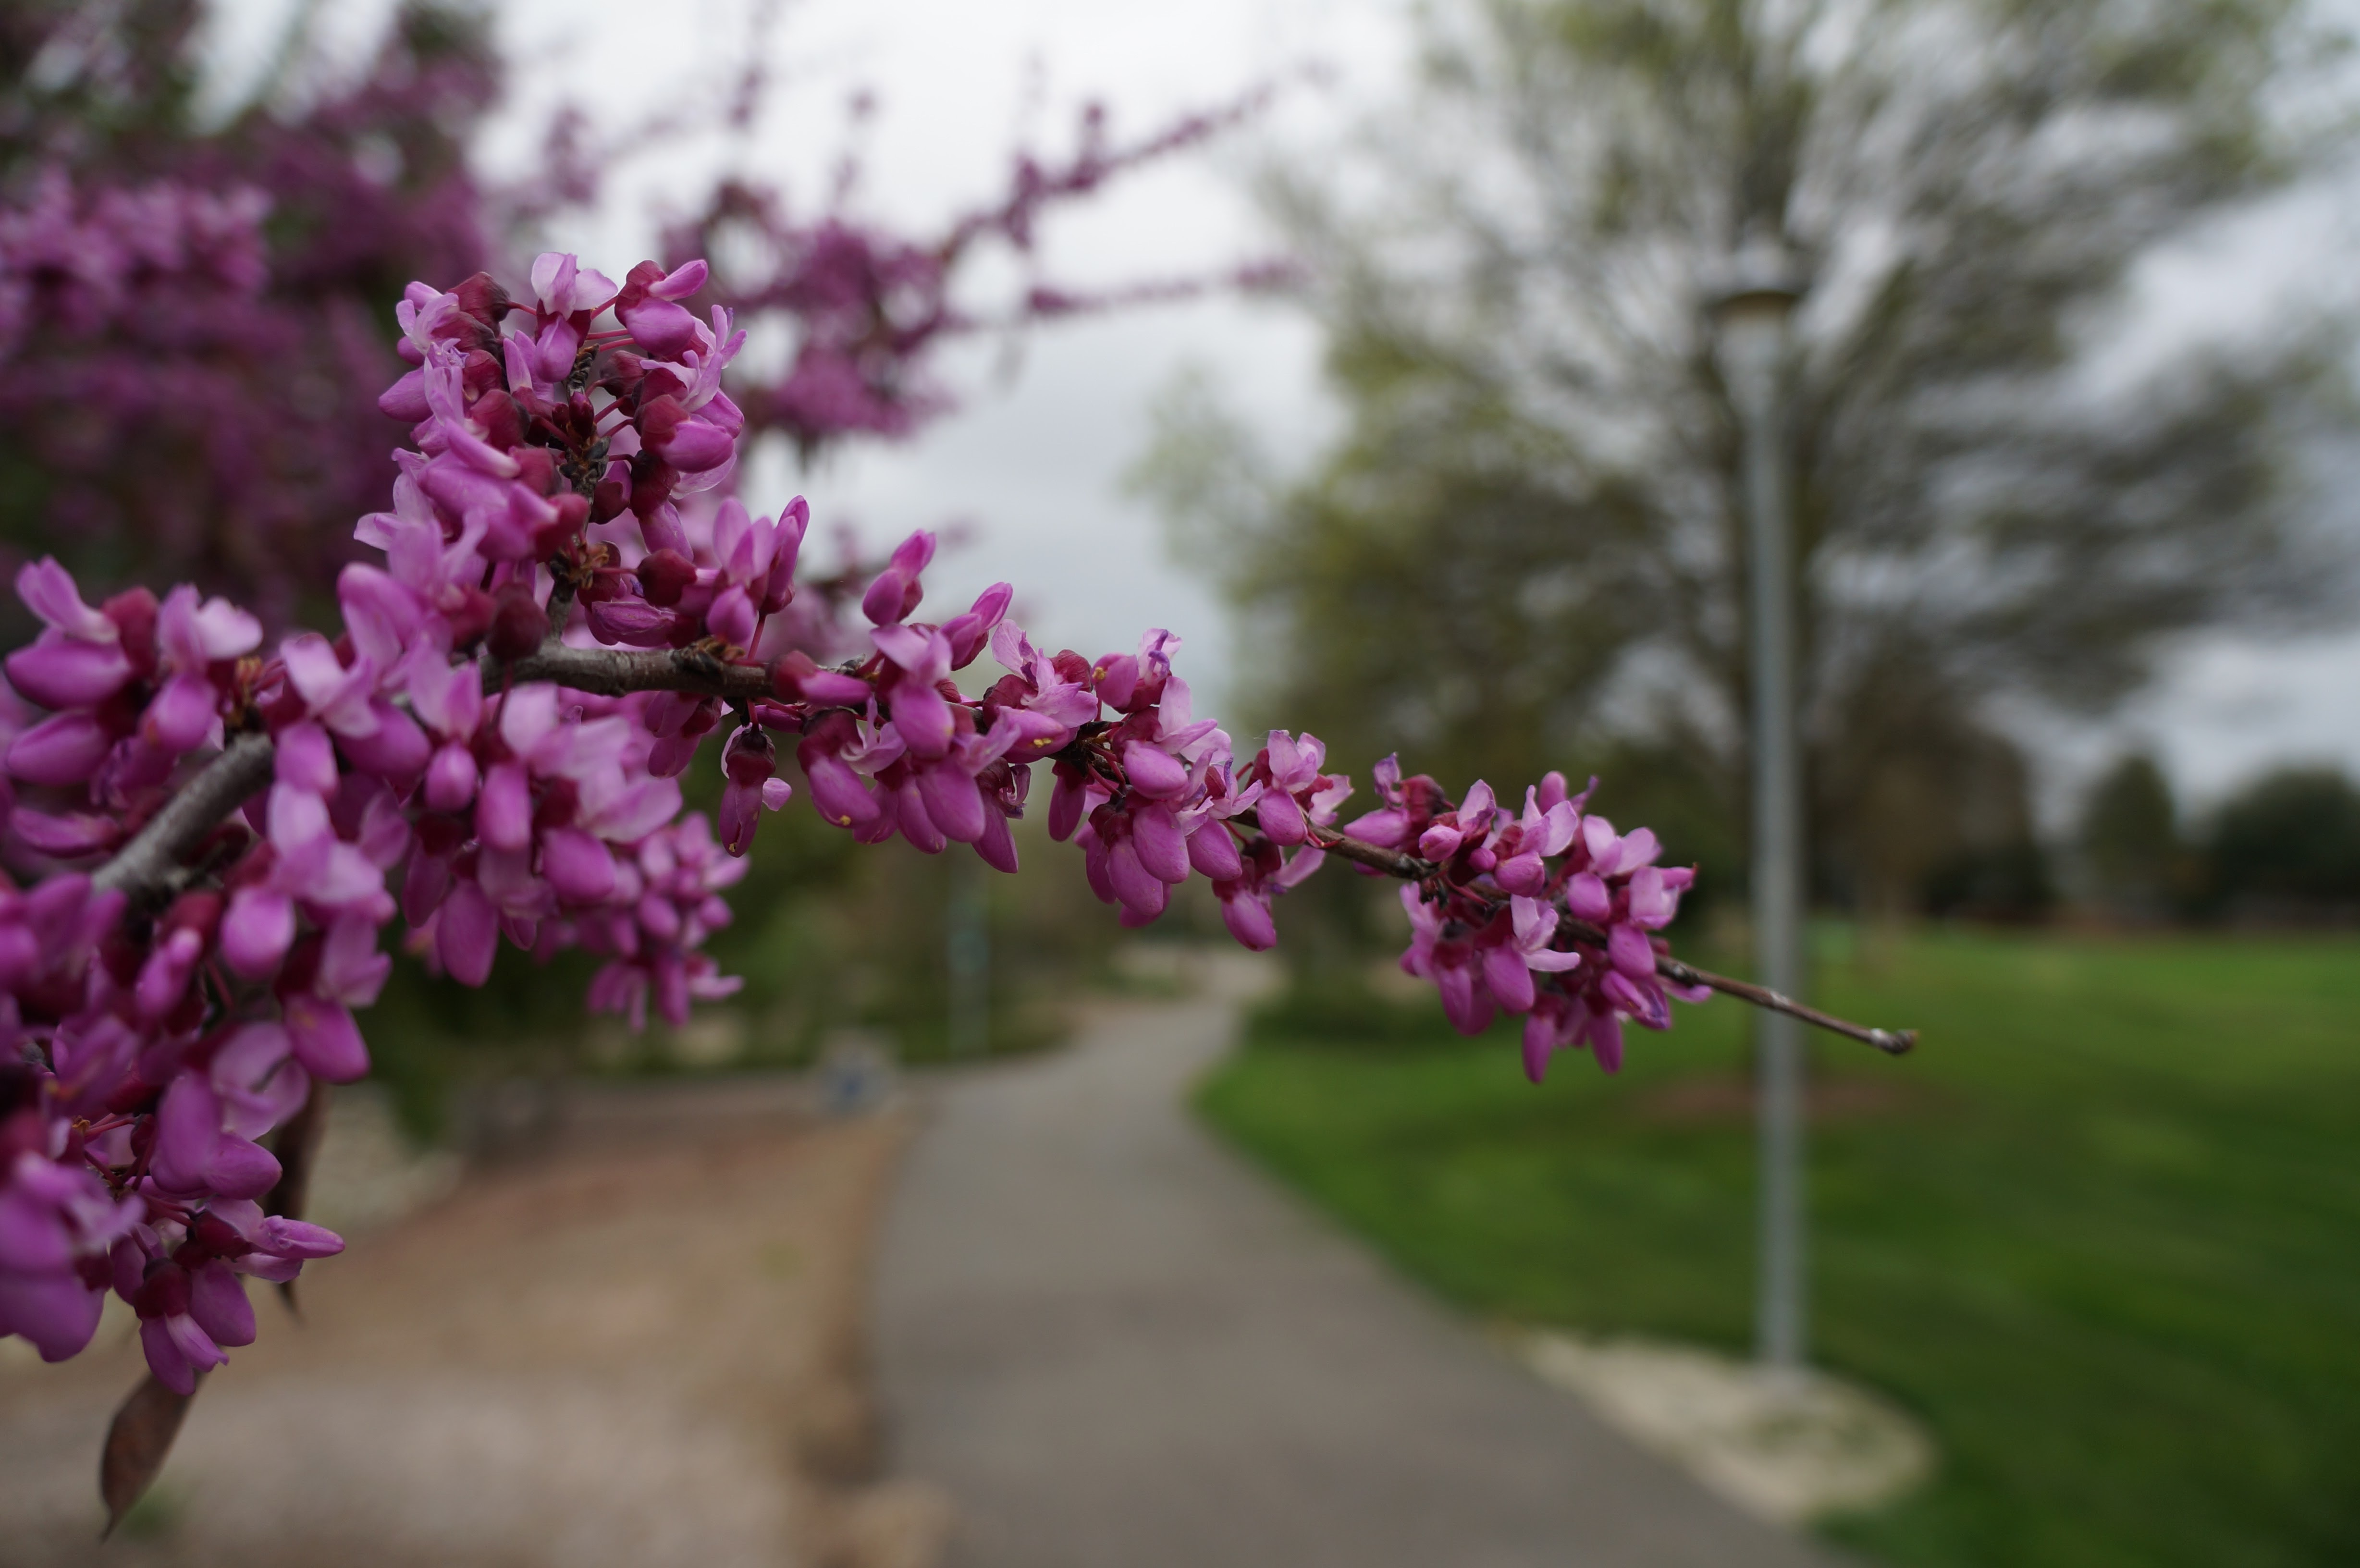
tree, branch, blossom, plant, leaf, flower, spring, botany, garden, flora, cherry blossom, shrub, flowering plant, woody plant, land plant